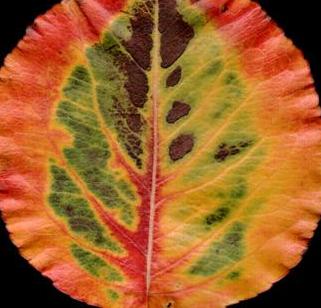
Texture: veined